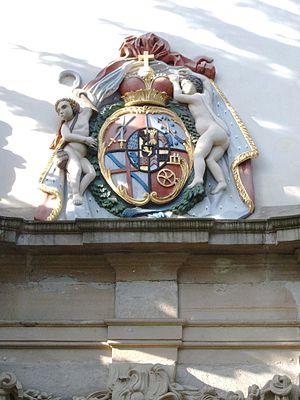
Le château de Borbeck est un château situé à Borbeck-Mitte, dans la municipalité d'Essen en Rhénanie-du-Nord-Westphalie, construit aux XVIIᵉ et XVIIIᵉ siècles.